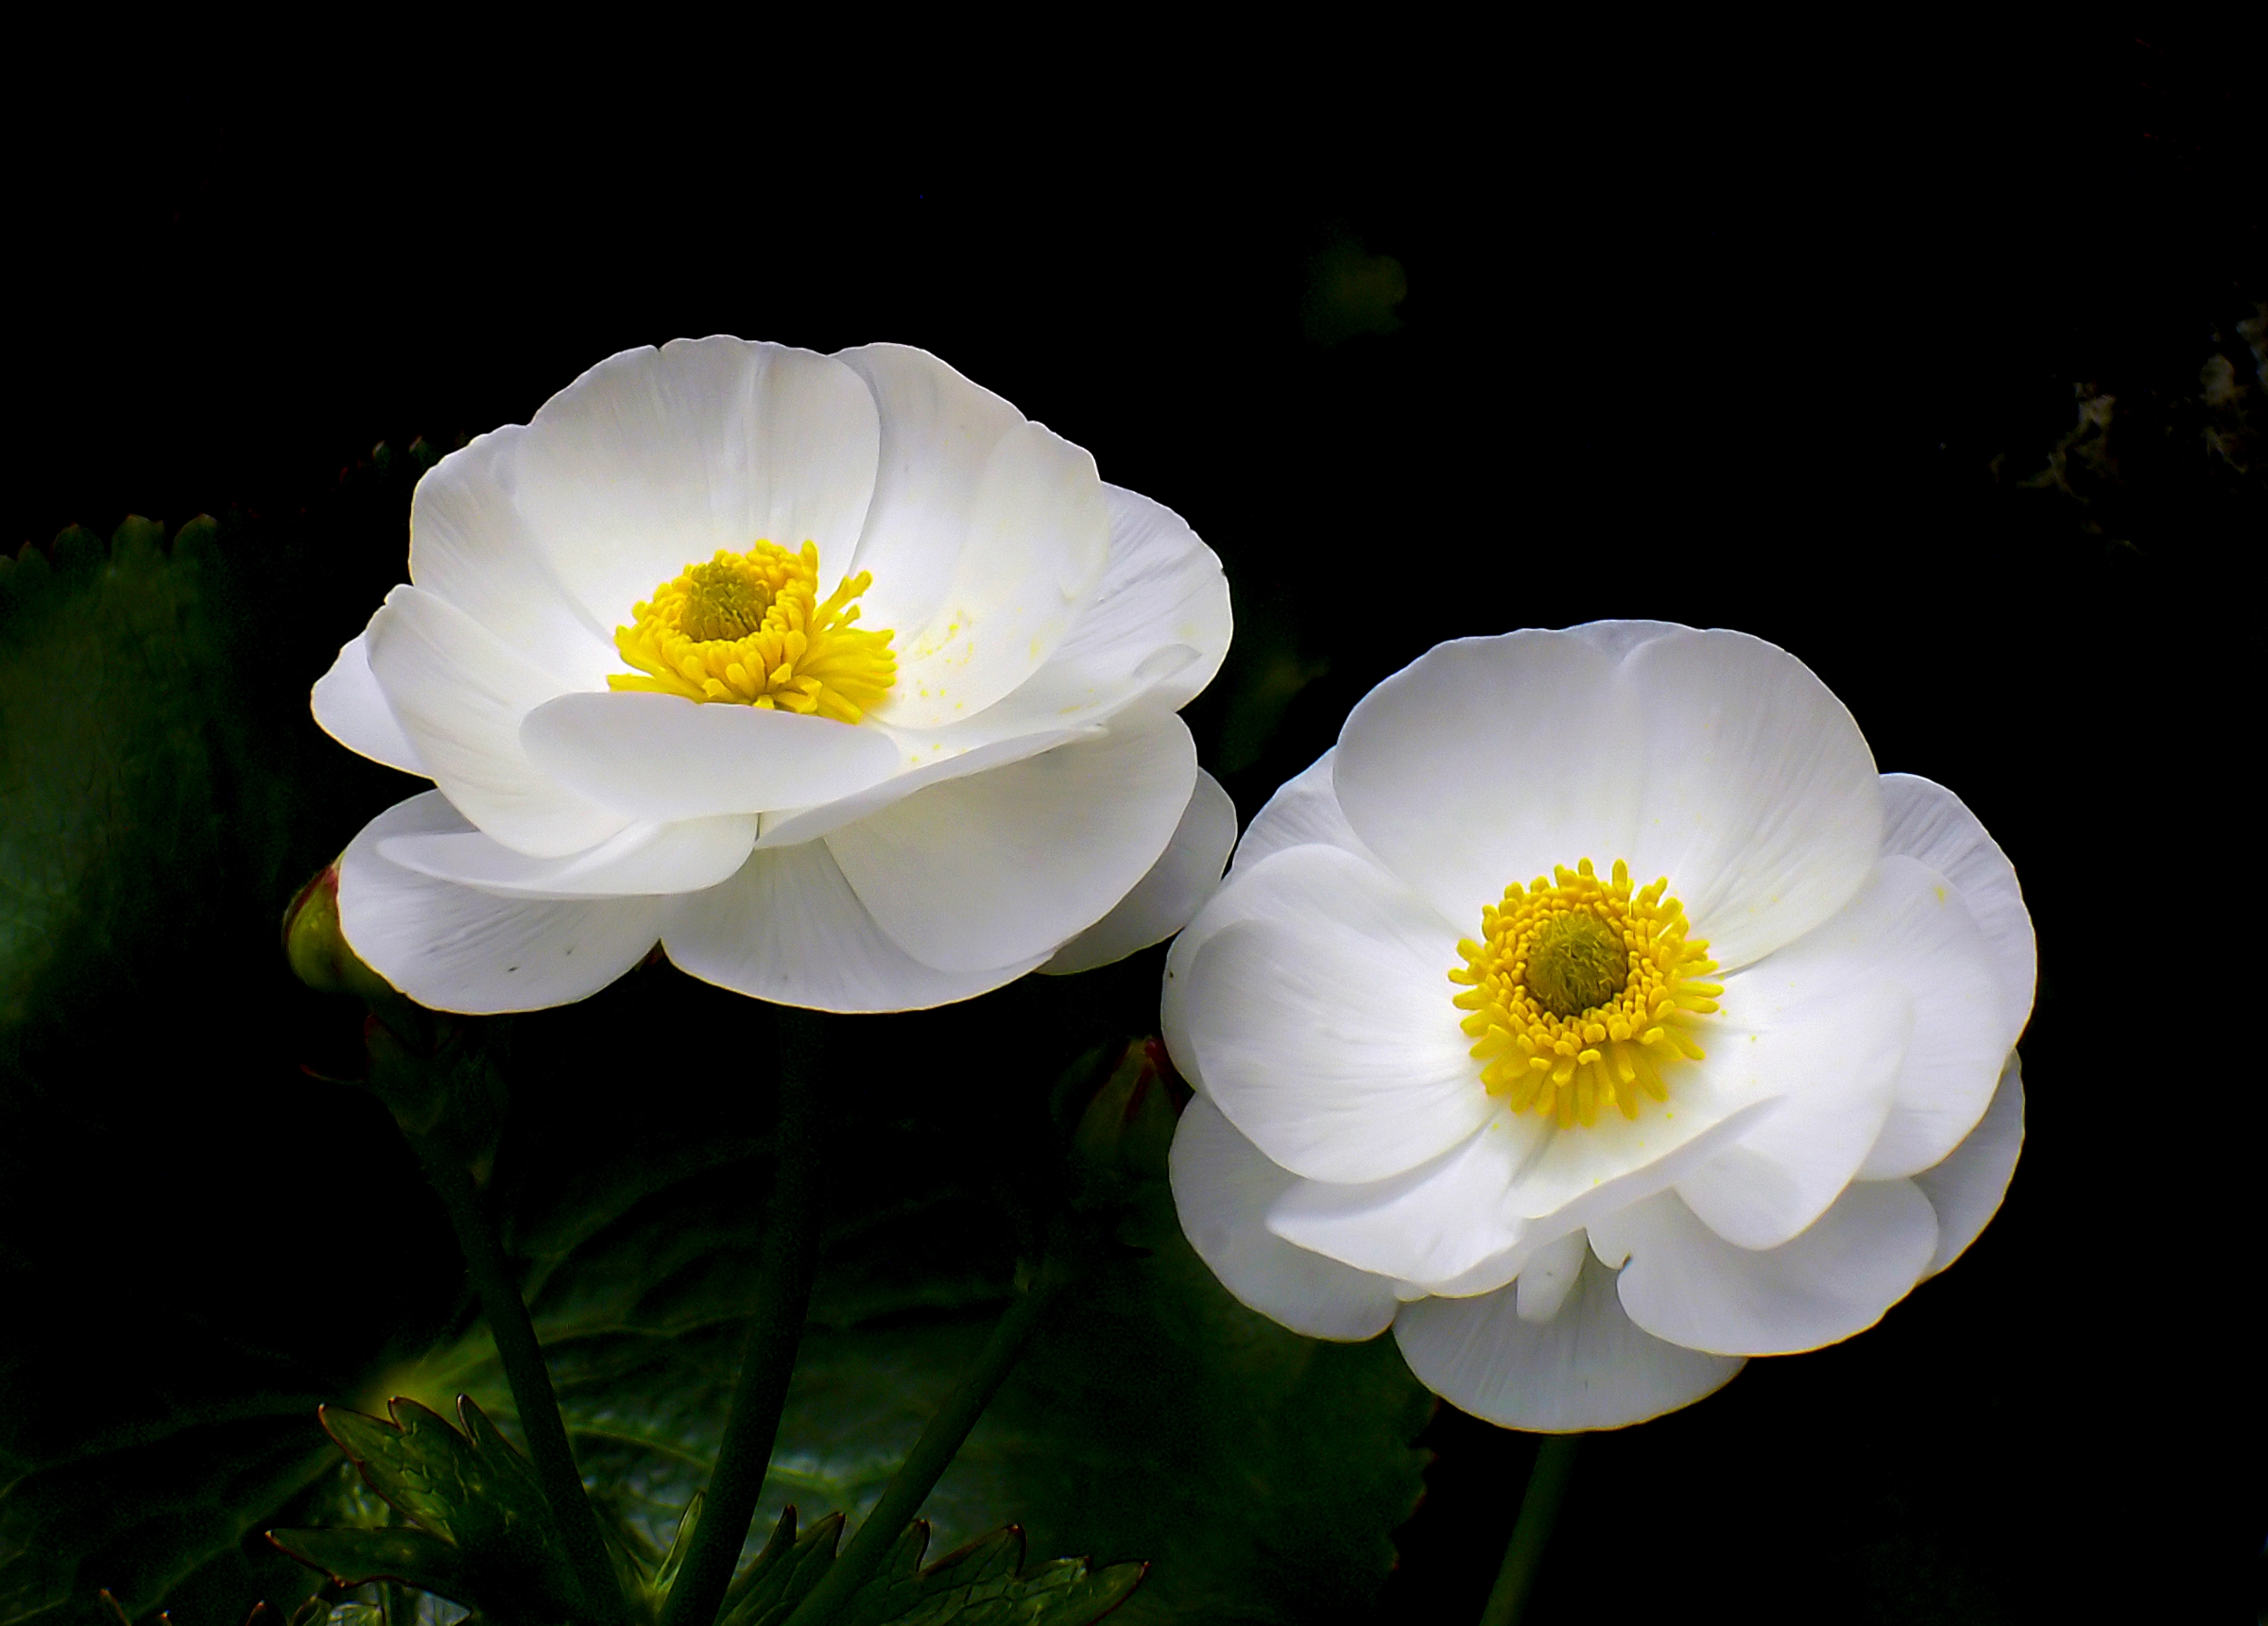
nature, blossom, plant, flower, petal, botany, aquatic plant, flora, plants, nationalpark, whiteflowers, newzealand, lotus, ranunculuslyallii, mountcooknationalpark, mountcooklilies, lillies, anemone, macro photography, flowering plant, plant stem, land plant